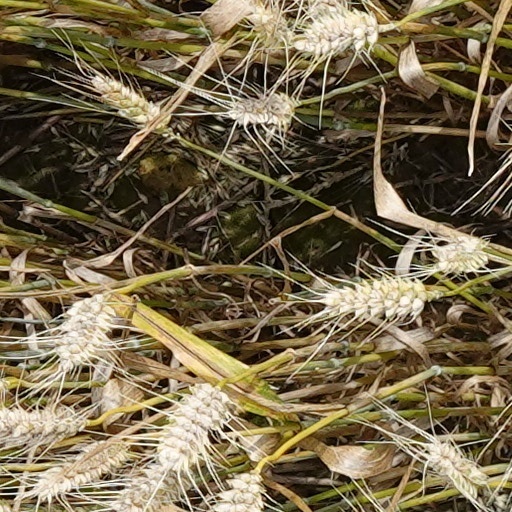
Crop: wheat